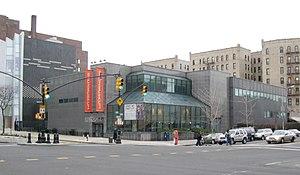
Le Bronx Museum of the Arts, également appelé Bronx Museum of Art ou simplement Bronx Museum, en français Musée des Arts du Bronx, est une institution culturelle américaine située à Concourse, dans le Bronx, à New York City.